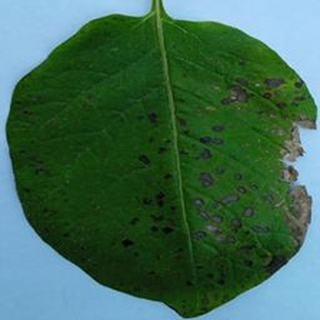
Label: potato_early_blight